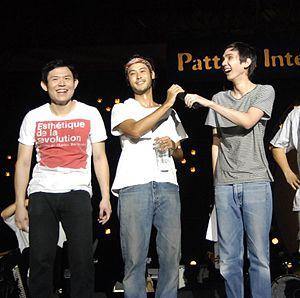
Mahasamut Boonyaruk, né le 7 février 1980 en Thaïlande, est un musicien, chanteur et acteur thaïlandais.